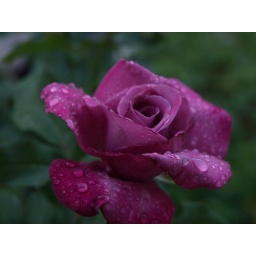
Purple roses in memory of my cat, Ashley. This rose bush is blooming like crazy!